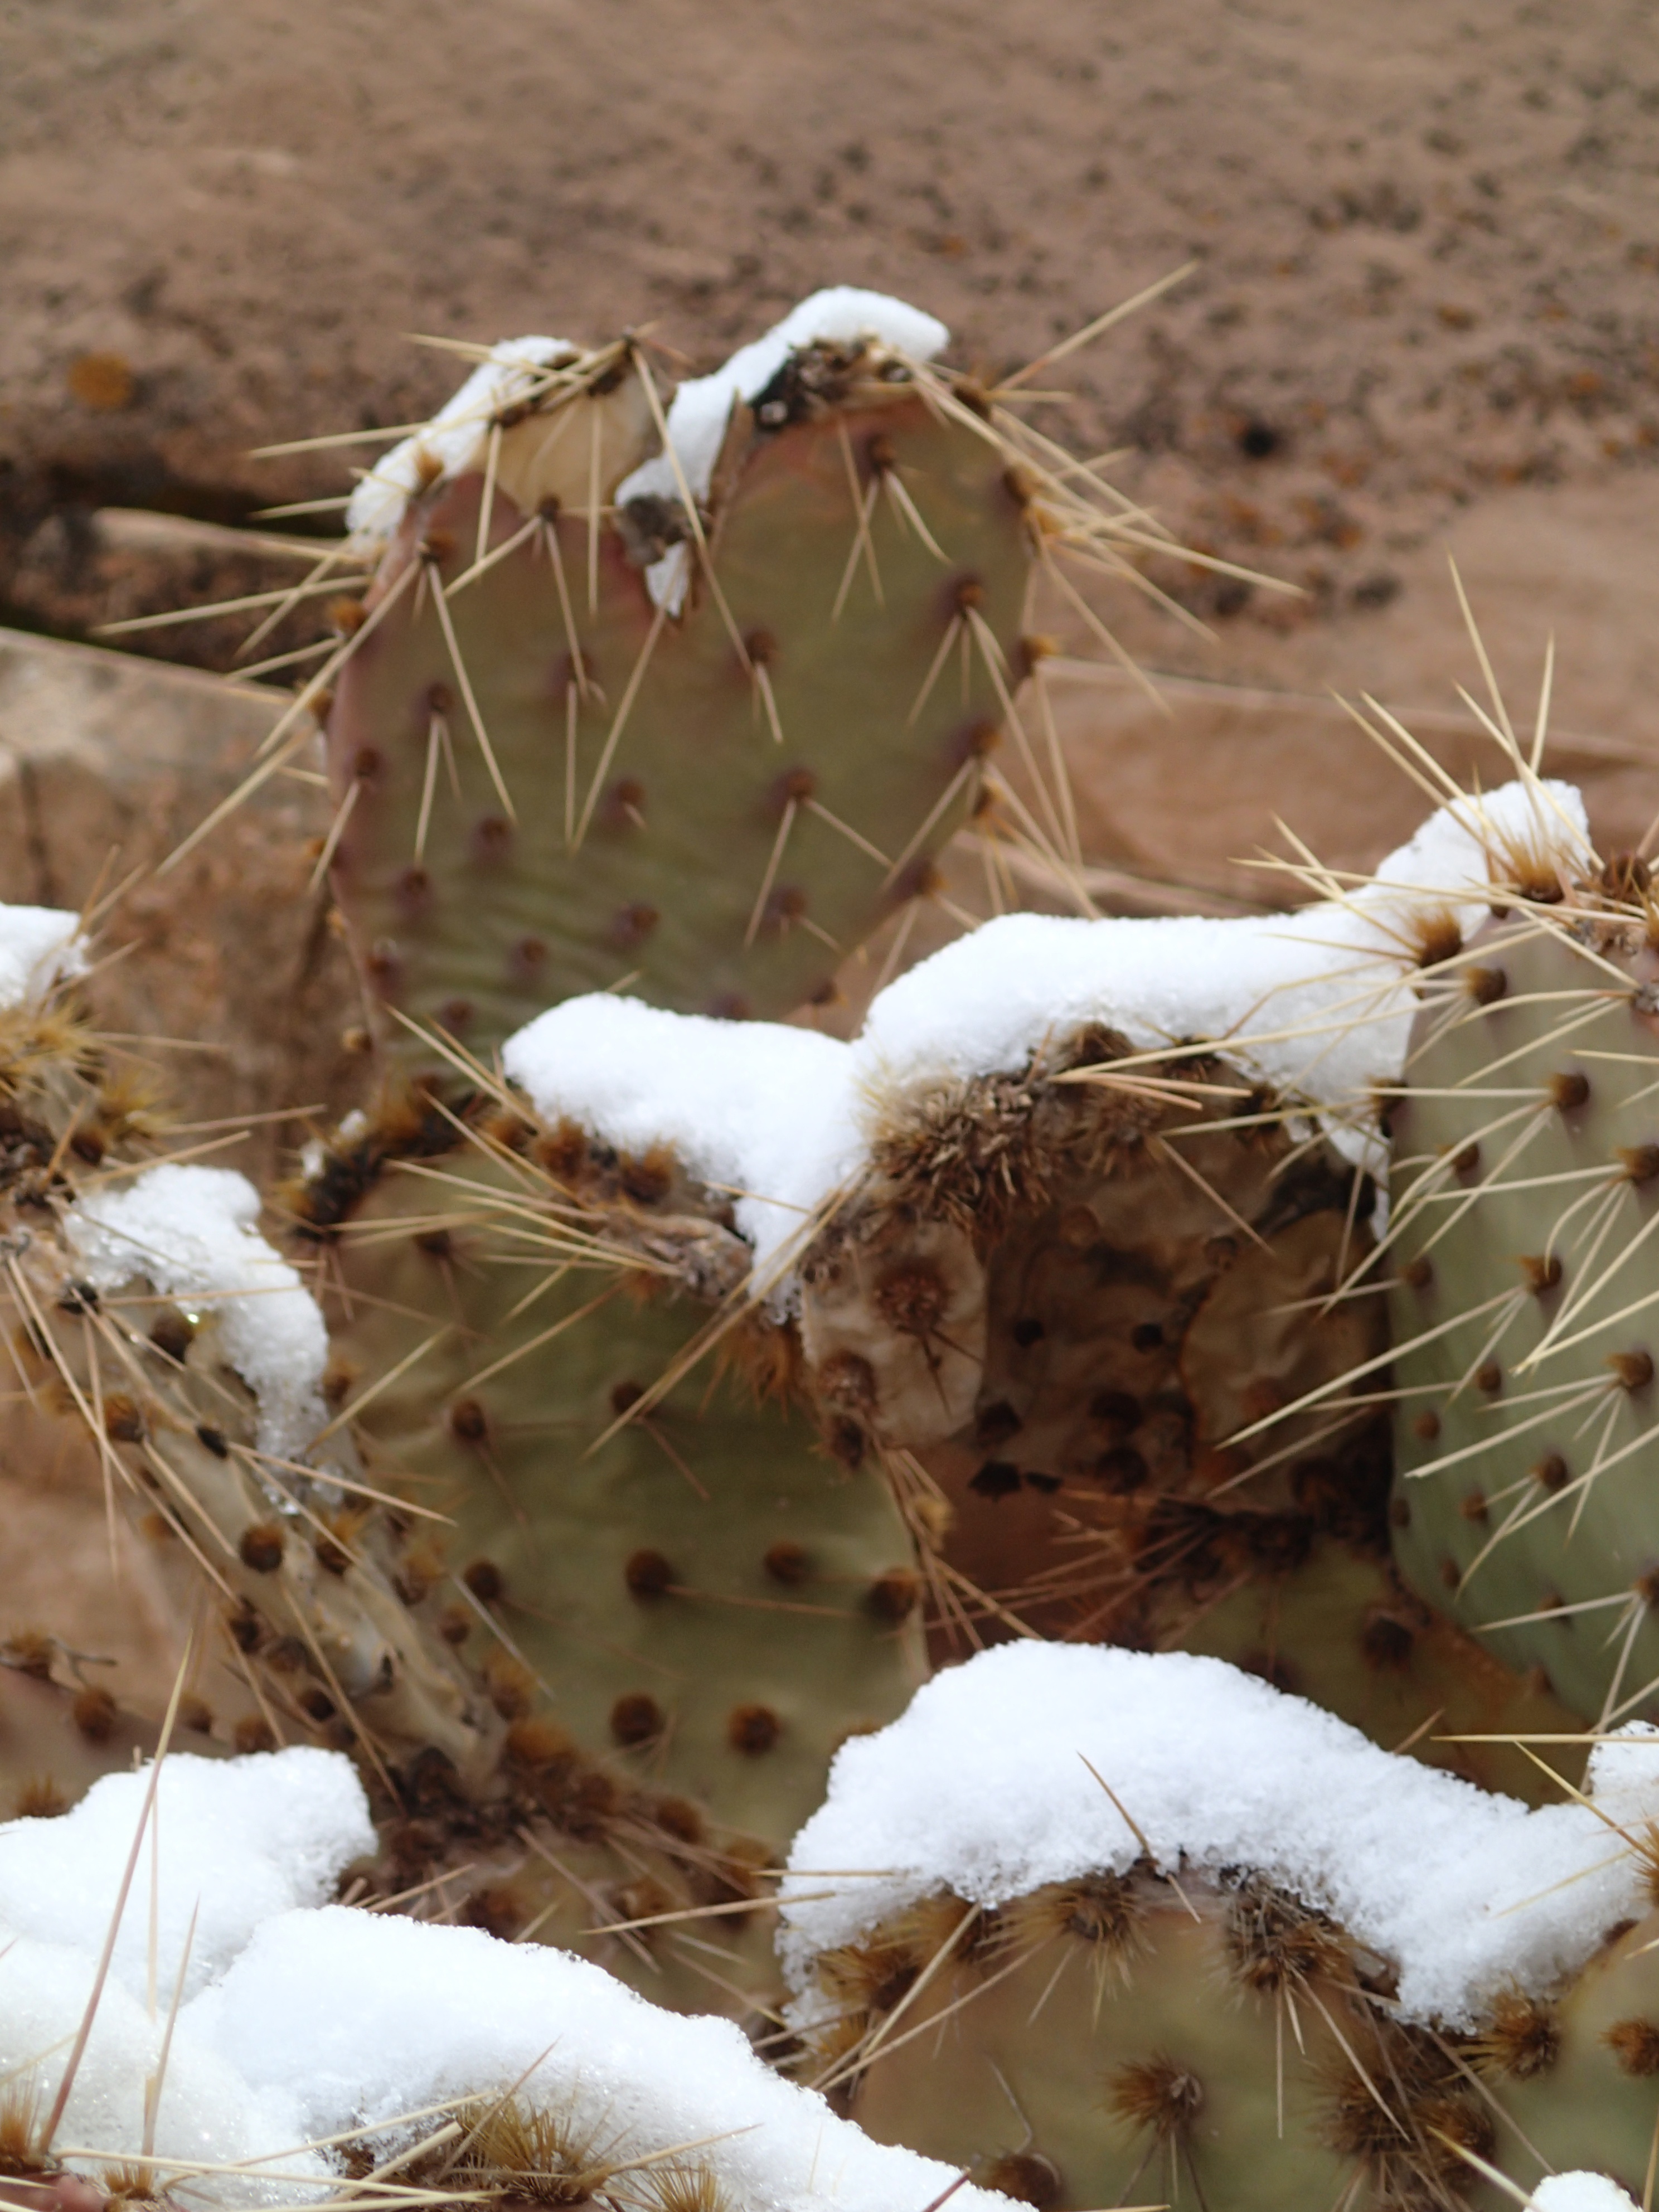
bird, plant, flower, wildlife, coconut, grandcanyon, flowering plant, grass family, land plant